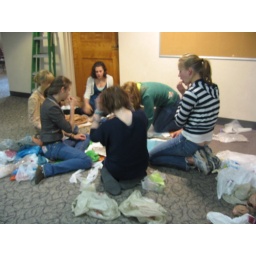
the intense girls in the corner, ironing many bags together.